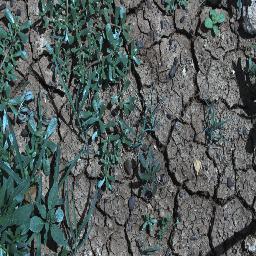
Label: negative